Viparita Karani

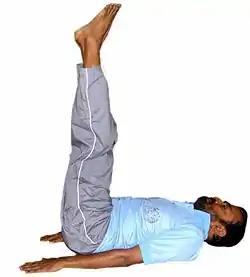
Uttanapadasana

In Iyengar Yoga, the pose, also called "Legs-up-the-Wall Pose", is described as "a restful practice, where the body is inverted without effort", and the lower back and buttocks are supported with a pile of blankets, while the legs are rested against a wall, either together or allowed to fall outwards into a straddle.